Isla de Las Palomas

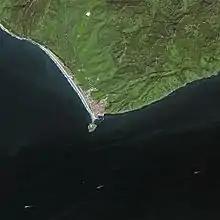
Aerial view of the Isla de Las Palomas

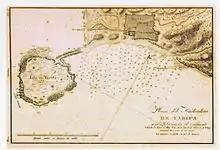
Map of 1813 showing "Isla de Tarifa" with causeway to the mainland

Isla de Las Palomas is an island opposite the town of Tarifa at the southern end of the Punta de Tarifa at the southernmost point of the Iberian Peninsula and continental Europe. The island has been connected to the mainland by causeway since 1808.